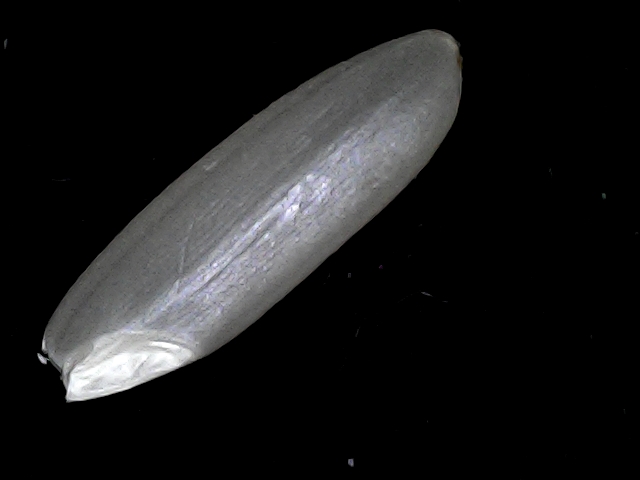
Rice variety: BRRI67